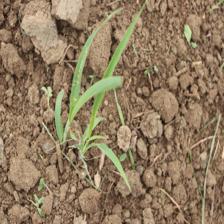
Label: Sorghum